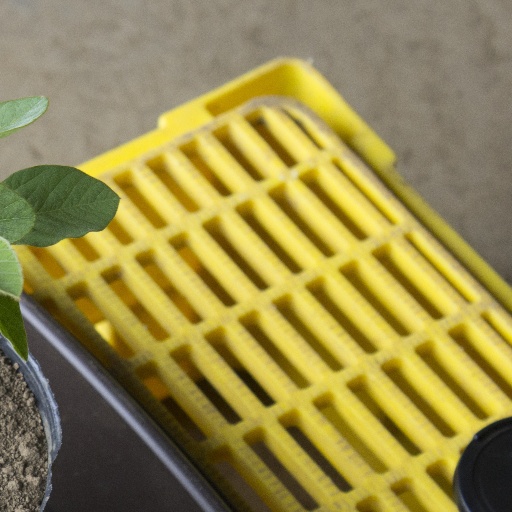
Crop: soybean